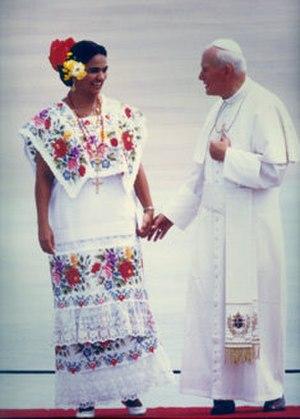
Dulce María Sauri Riancho, née le 14 août 1951 à Mérida, Yucatán, est une femme politique mexicaine. Elle fut la gouverneure de l'État mexicain de Yucatán entre 14 février 1991 et 7 décembre 1993.